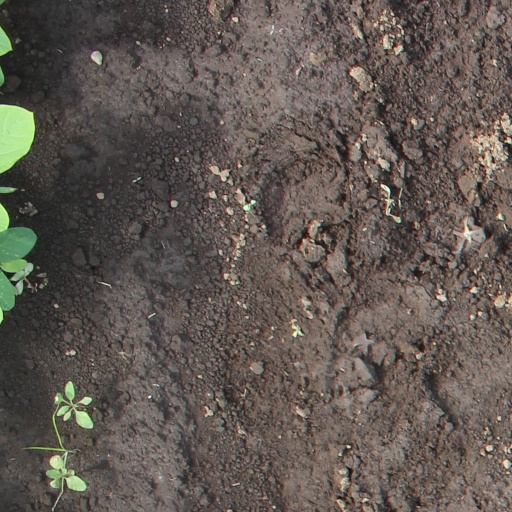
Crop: soybean